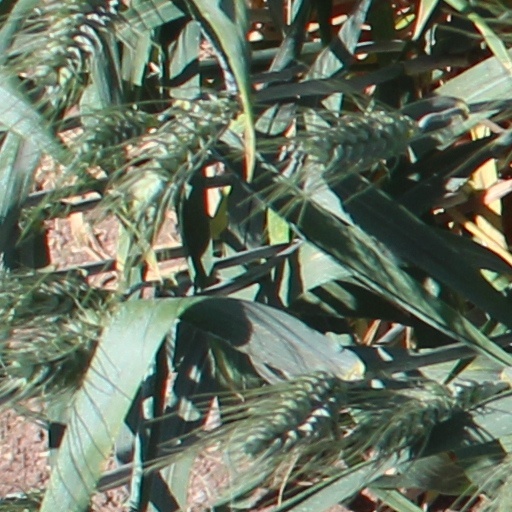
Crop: wheat